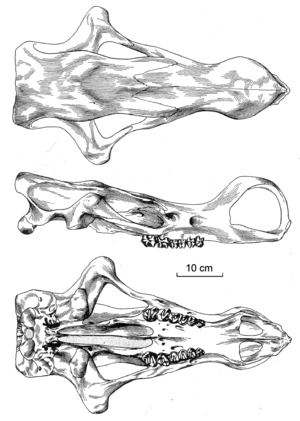
Les Dinocerata, ou dinocérates, aussi appelés uintathères ou amblypodes, sont un ordre éteint de mammifères herbivores ongulés massifs du Paléocène supérieur et de l'Eocène. Ces animaux ont été retrouvés en Asie et en Amérique du nord. Certains de leurs membres sont caractérisés par des ornementations crâniennes spectaculaires et des canines allongées, comme chez Eobasileus et Uintatherium.